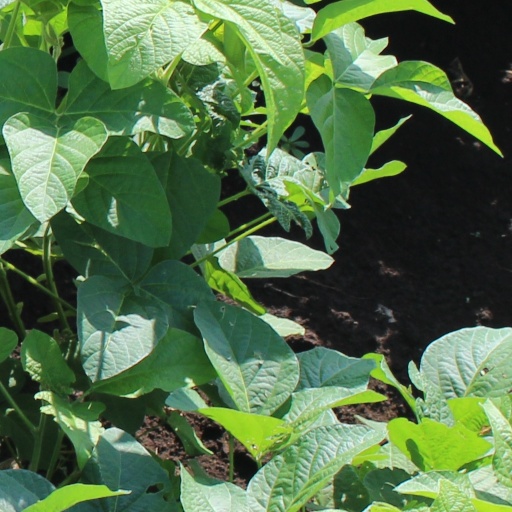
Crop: soybean